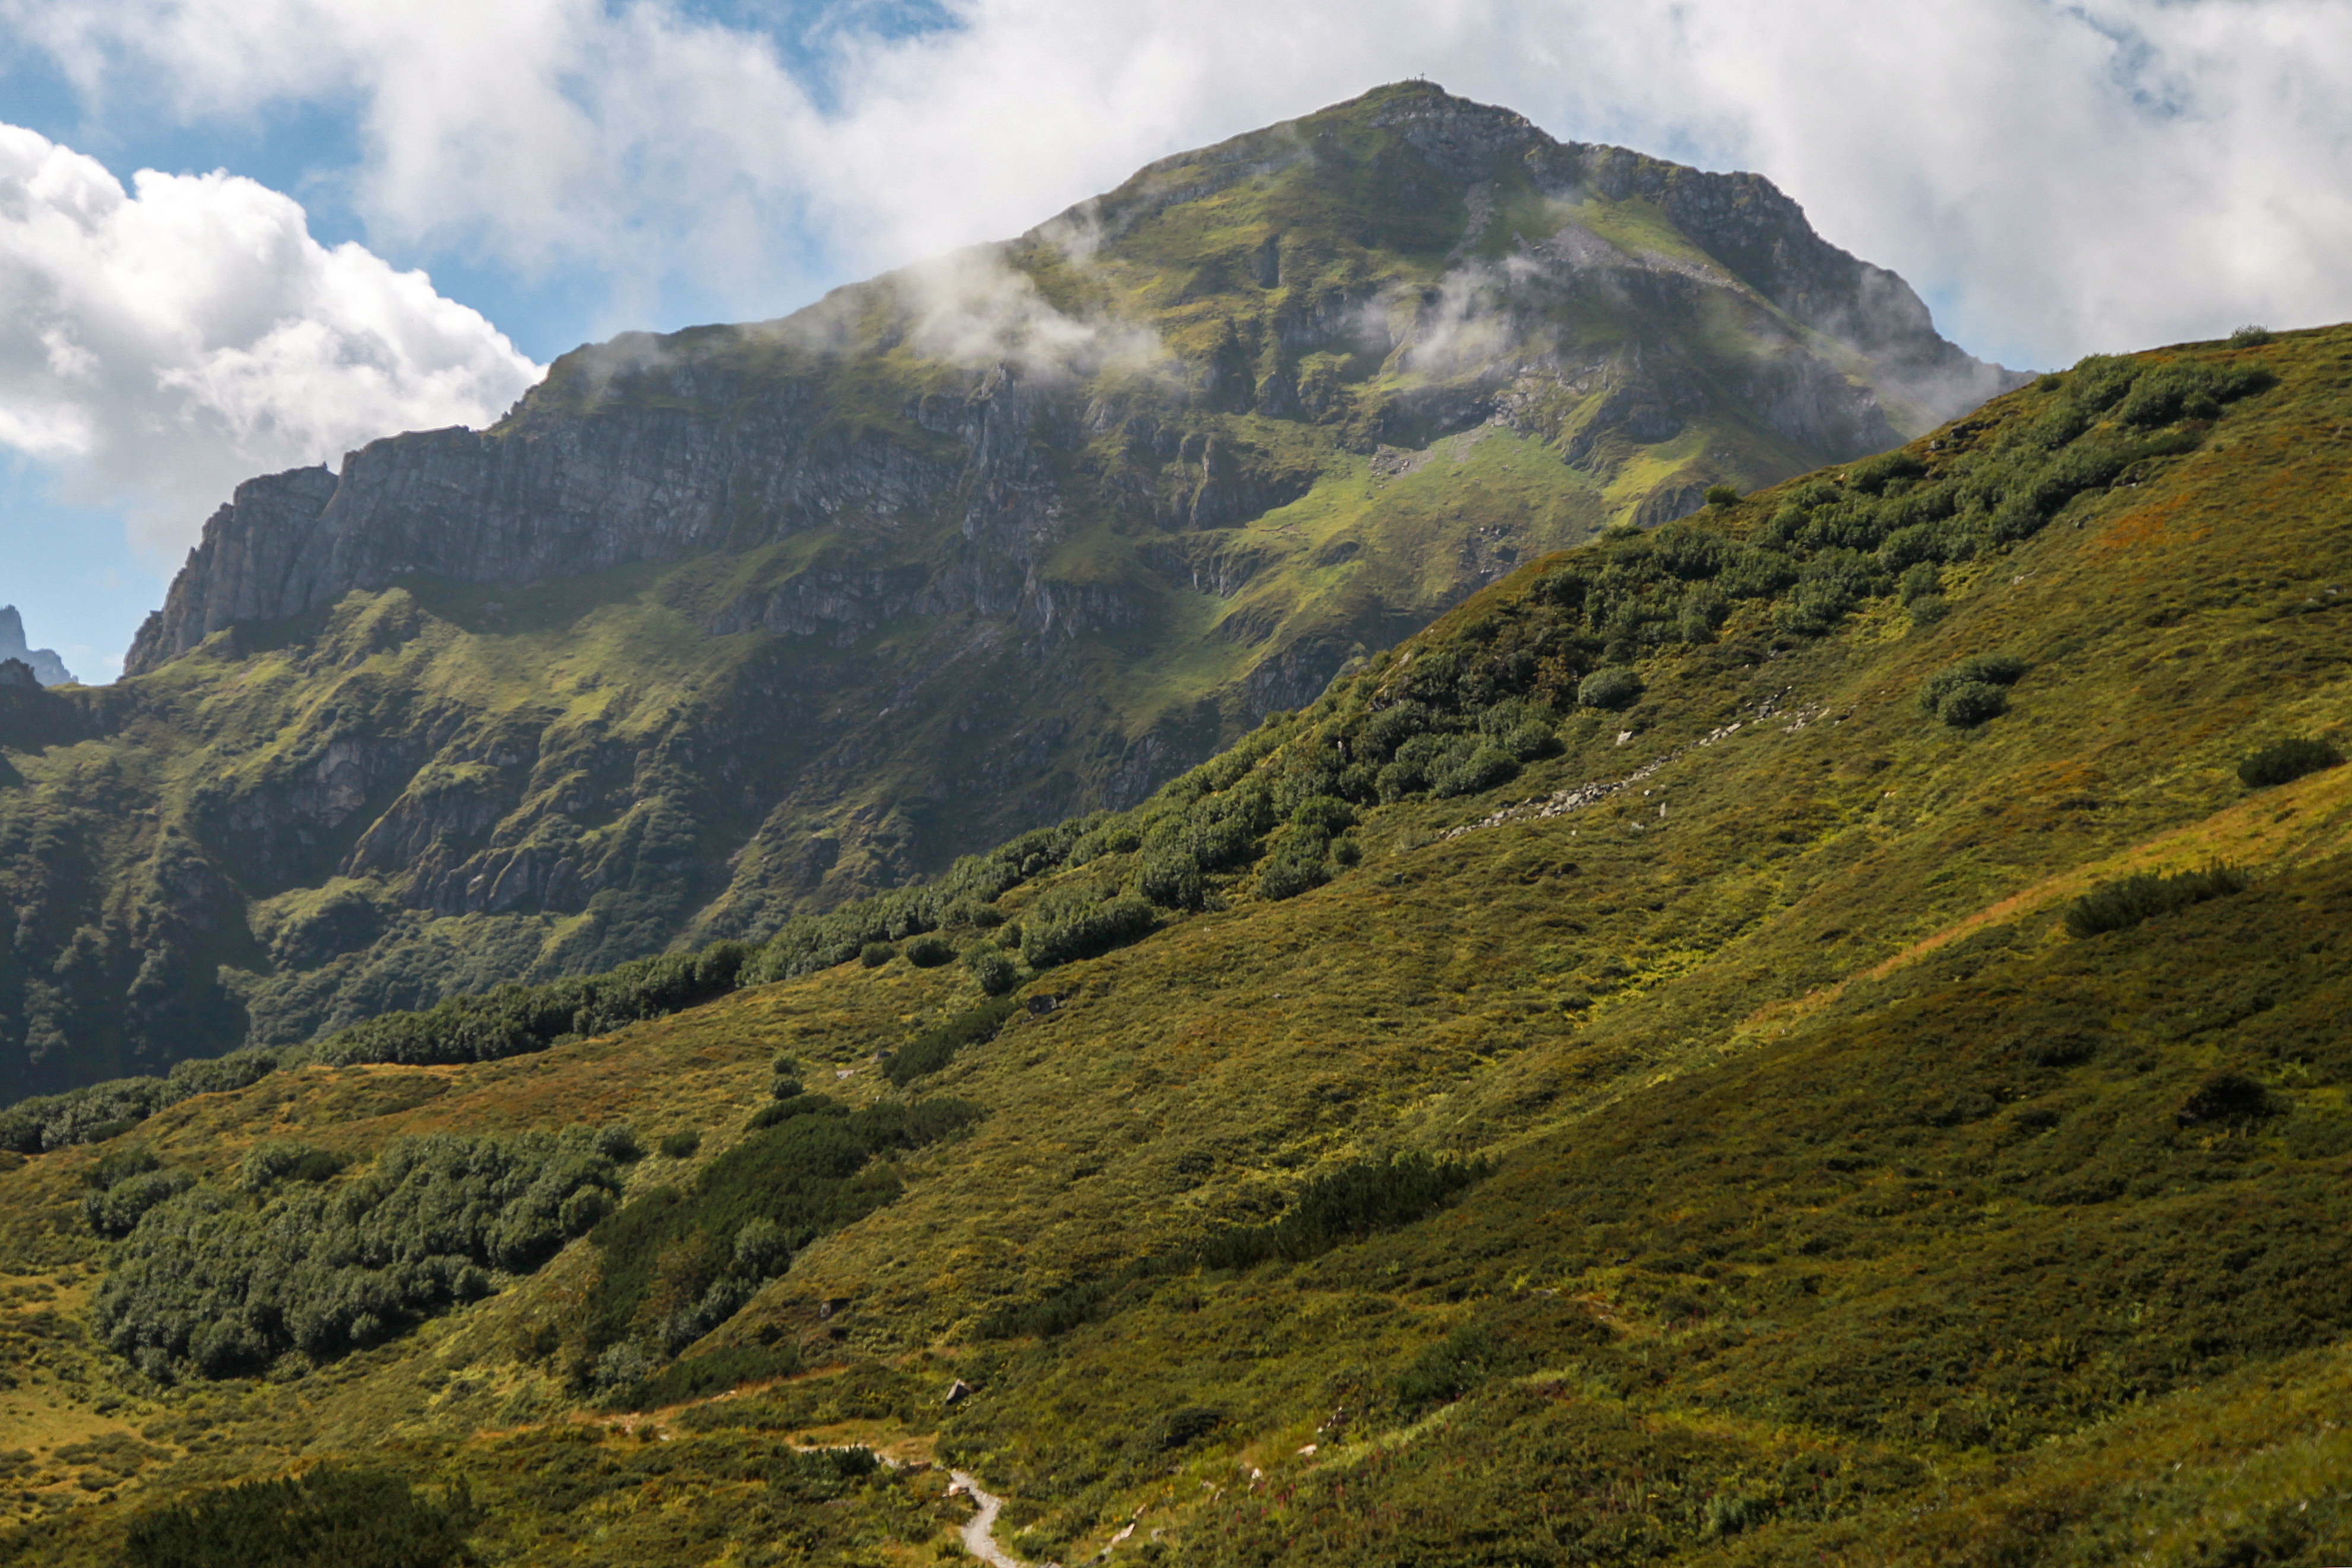
landscape, nature, forest, wilderness, walking, mountain, cloud, hiking, meadow, hill, adventure, valley, mountain range, summer, autumn, holiday, highland, ridge, summit, austria, clouds, mountains, alps, plateau, montafon, fell, loch, recovery, landform, mountain pass, geographical feature, mountainous landforms, golm, golm railway